Briscoe Brothers

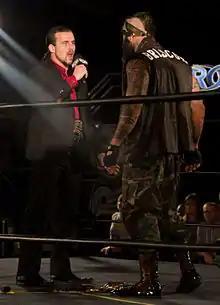
Jay Briscoe confronting Adam Cole over which of them is the real ROH World Champion; Briscoe's title belt is on the floor between them, while Cole is wearing his.

On April 5 at Supercard of Honor VII, Jay defeated Kevin Steen to become the ROH World Champion. Jay made his first successful title defense on May 4 at Border Wars 2013 against Adam Cole. On June 22 at Best in the World 2013, Jay successfully defended the ROH World Championship against Mark. The following day, Jay made another successful title defense against Matt Hardy. During the weekend ROH shot injury angles with both Briscoes. On June 25, it was reported that both Jay's and Mark's contracts with ROH had expired and would not be renewed. On July 3, Ring of Honor stripped Jay of the ROH World Championship. On July 16, ROH announced Mark as the sixteenth and final entrant in a tournament to determine the new ROH World Champion, while also noting that Jay was slated to be out of action for three to six months. Mark was eliminated from the tournament in his first round match on July 27 by Adam Cole. Jay returned to ROH on September 20 at Death Before Dishonor XI to hand the title belt to the winner of the tournament, Adam Cole, who proceeded to attack him afterwards. On September 28, Mark won the Honor Rumble to earn a shot at the ROH World Championship, but was later that same event defeated by Cole. On October 26 at Glory By Honor XII, Jay entered a storyline, where he introduced his own ROH World Championship belt titled the "Real World Title", claiming that he was the true champion since he had never been defeated for the title. Jay received his shot at the ROH World Championship on December 14 at Final Battle 2013, but was defeated by Cole in a three-way match, which also included Michael Elgin. On February 8, 2014, Jay defeated Cole to retain his version of the ROH World Championship. The two world titles were unified in a ladder match on April 4 at Supercard of Honor VIII, where Cole was victorious, following outside interference from Matt Hardy and Michael Bennett. On May 17, the Briscoe Brothers took part in the ROH/New Japan Pro-Wrestling co-produced War of the Worlds iPPV, where they unsuccessfully challenged Bullet Club (Doc Gallows and Karl Anderson) for the IWGP Tag Team Championship. On September 6 at All Star Extravaganza 6, Jay recaptured the ROH World Championship from Michael Elgin, becoming only the second two-time holder of the title. He lost the title to Jay Lethal on June 19, 2015.